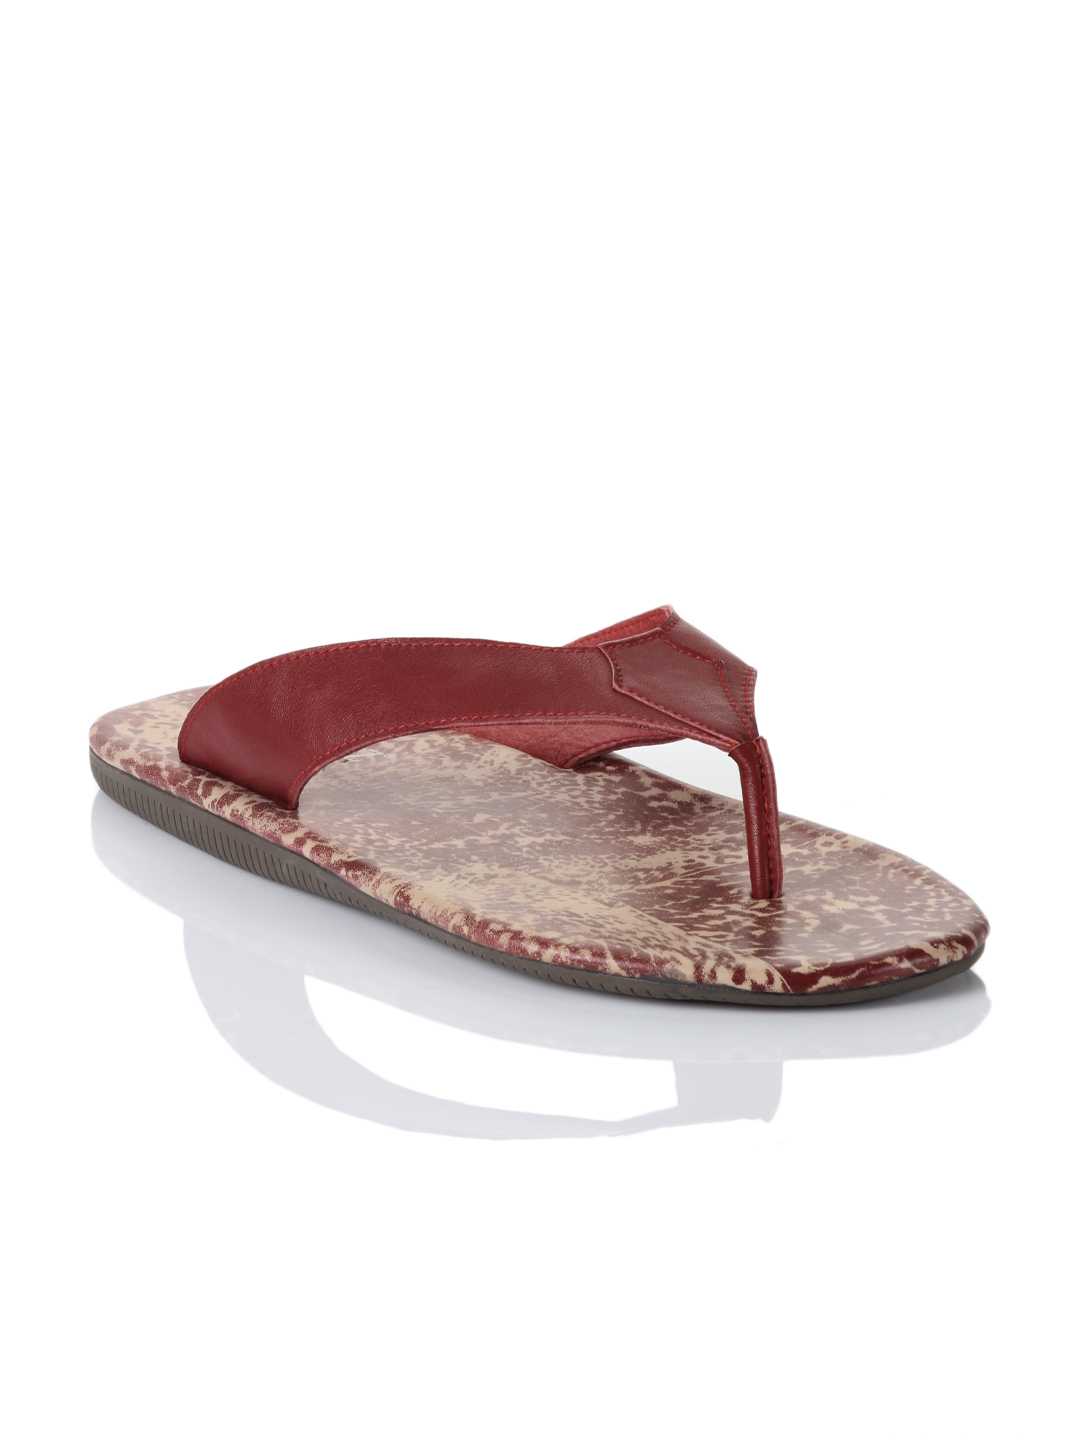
Cobblerz Men Red Flip Flops
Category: Footwear / Flip Flops / Flip Flops
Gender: Men
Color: Red
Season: Winter 2012
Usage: Casual